I Know Why the Caged Bird Sings

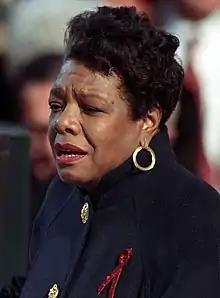
Angelou during her recitation of her poem, "On the Pulse of Morning", during President Bill Clinton's 1993 inauguration.

As Lupton points out, all of Angelou's autobiographies, especially "Caged Bird" and its immediate sequel "Gather Together in My Name", are "very much concerned with what [Angelou] knew and how she learned it". Lupton compares Angelou's informal education with the education of other Black writers of the twentieth century, who did not earn official degrees and depended upon the "direct instruction of African American cultural forms". Angelou's quest for learning and literacy parallels "the central myth of black culture in America": that freedom and literacy are connected. As Fred Lee Hord puts it, "the book world was a world of integration, where you were the confidant of all the denizens—in whose skins, regardless of color, you could move inside and breathe free". Hord adds that Maya also rejected the part of her culture "that she associated with powerlessness in the world of book learning". For example, one of the most traumatic experiences Angelou relates in "Caged Bird" is her eighth-grade graduation, when the white commencement speaker denigrates Blacks, reduces their potential to athletics, and conveys to his audience a sense of impotence and nothingness. The anger and depression Maya feels changes when Henry Reed leads the audience and graduates in the Negro National Anthem, when Maya senses the pride and strength of her community. As Hord puts it, Maya realizes, for the first time, "how black writers not only made possible an alternative world, but pushed the boundaries outward in her actual world". Hord also states that the white speaker helped Maya demystify her ideas about the power of education for African Americans; the composer of the Anthem also provided her with the strength to resist the white speaker's dehumanization of her community.